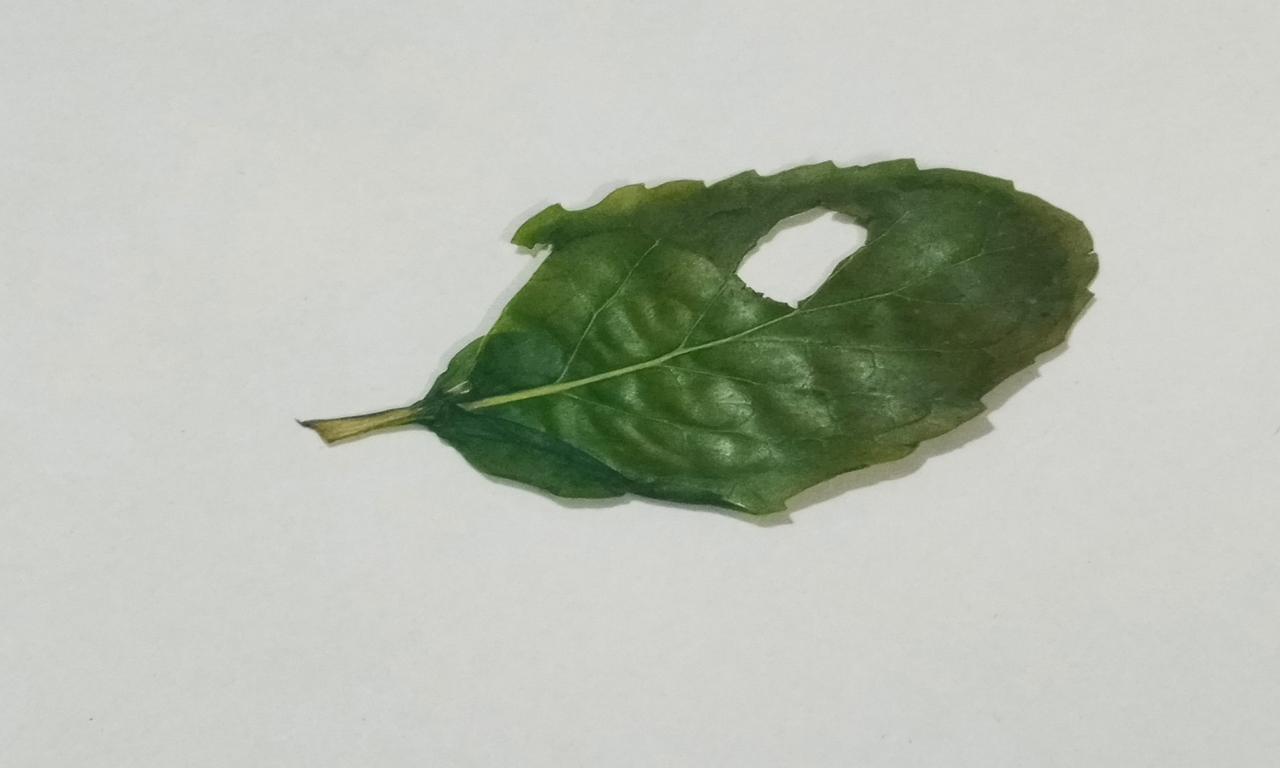
Label: Dried